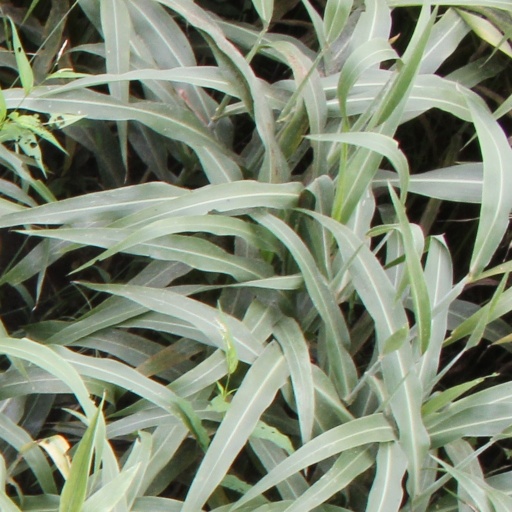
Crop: sorghum